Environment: real
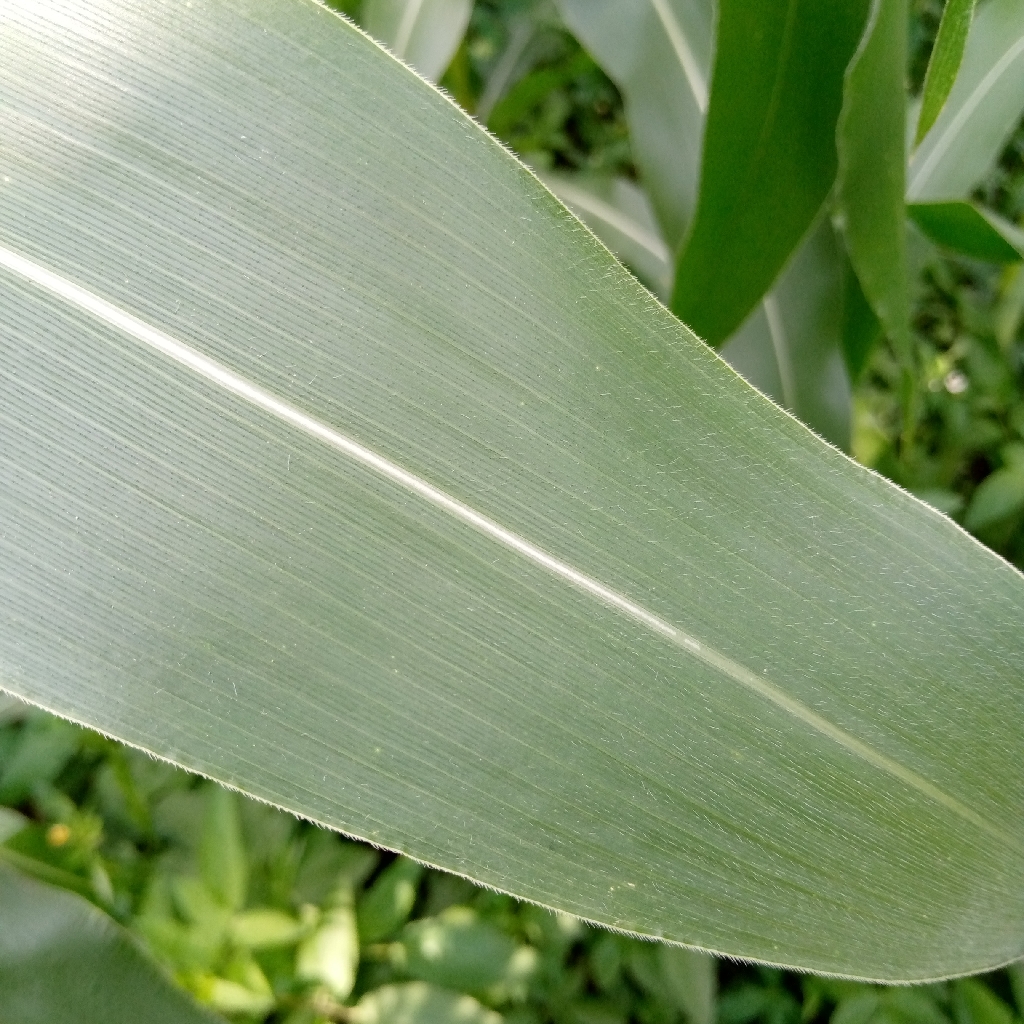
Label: healthy